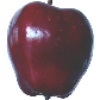
Label: red_delicious_apple